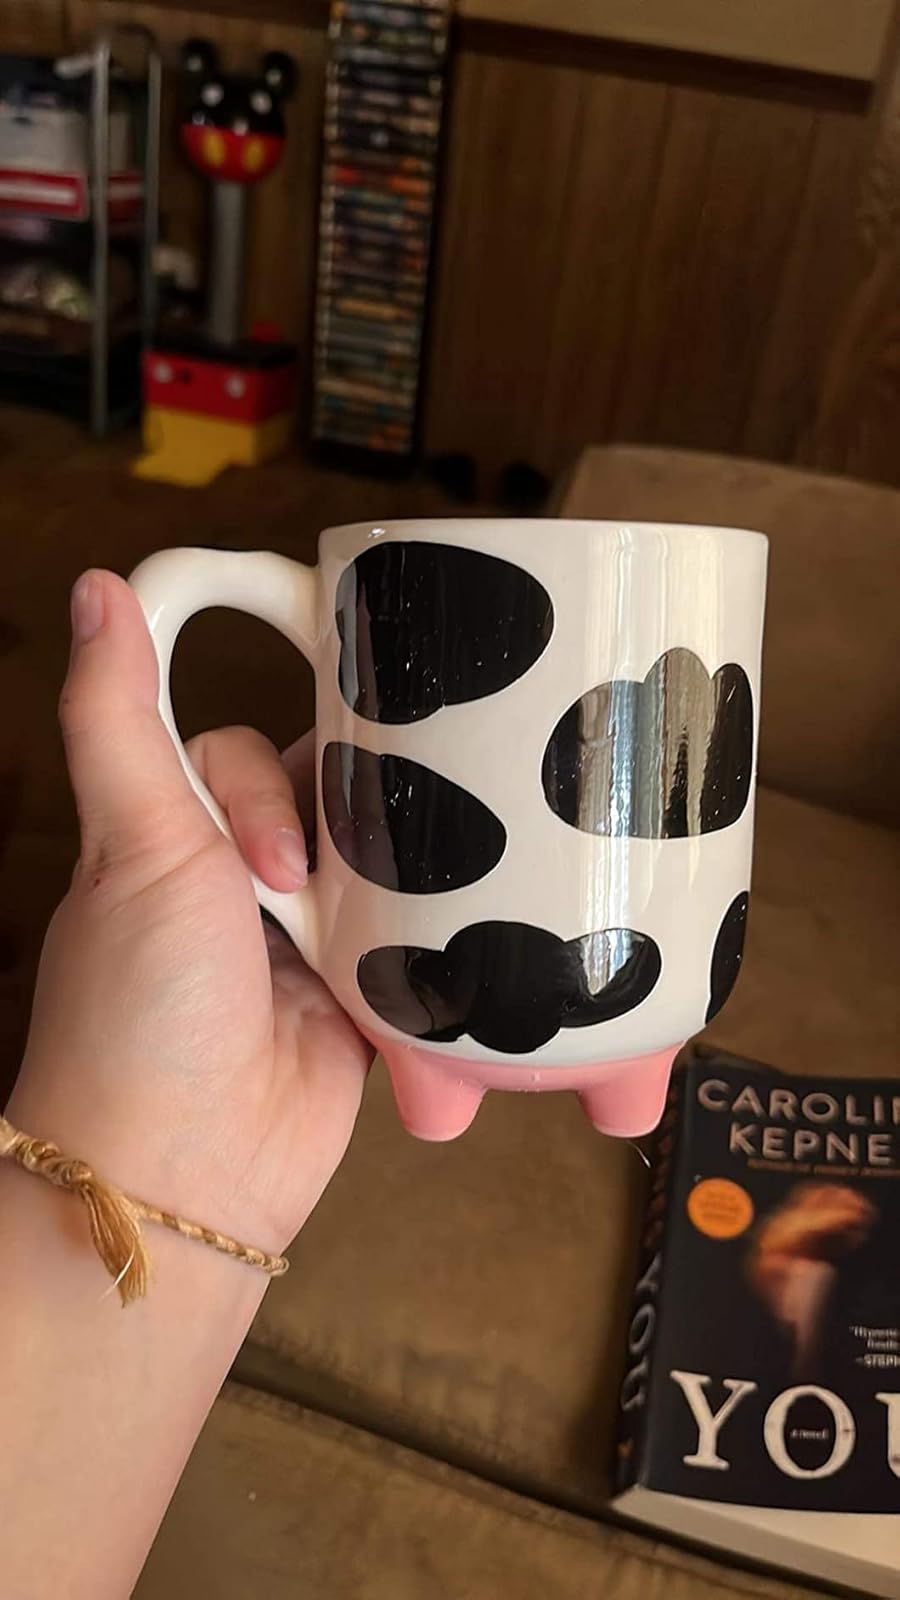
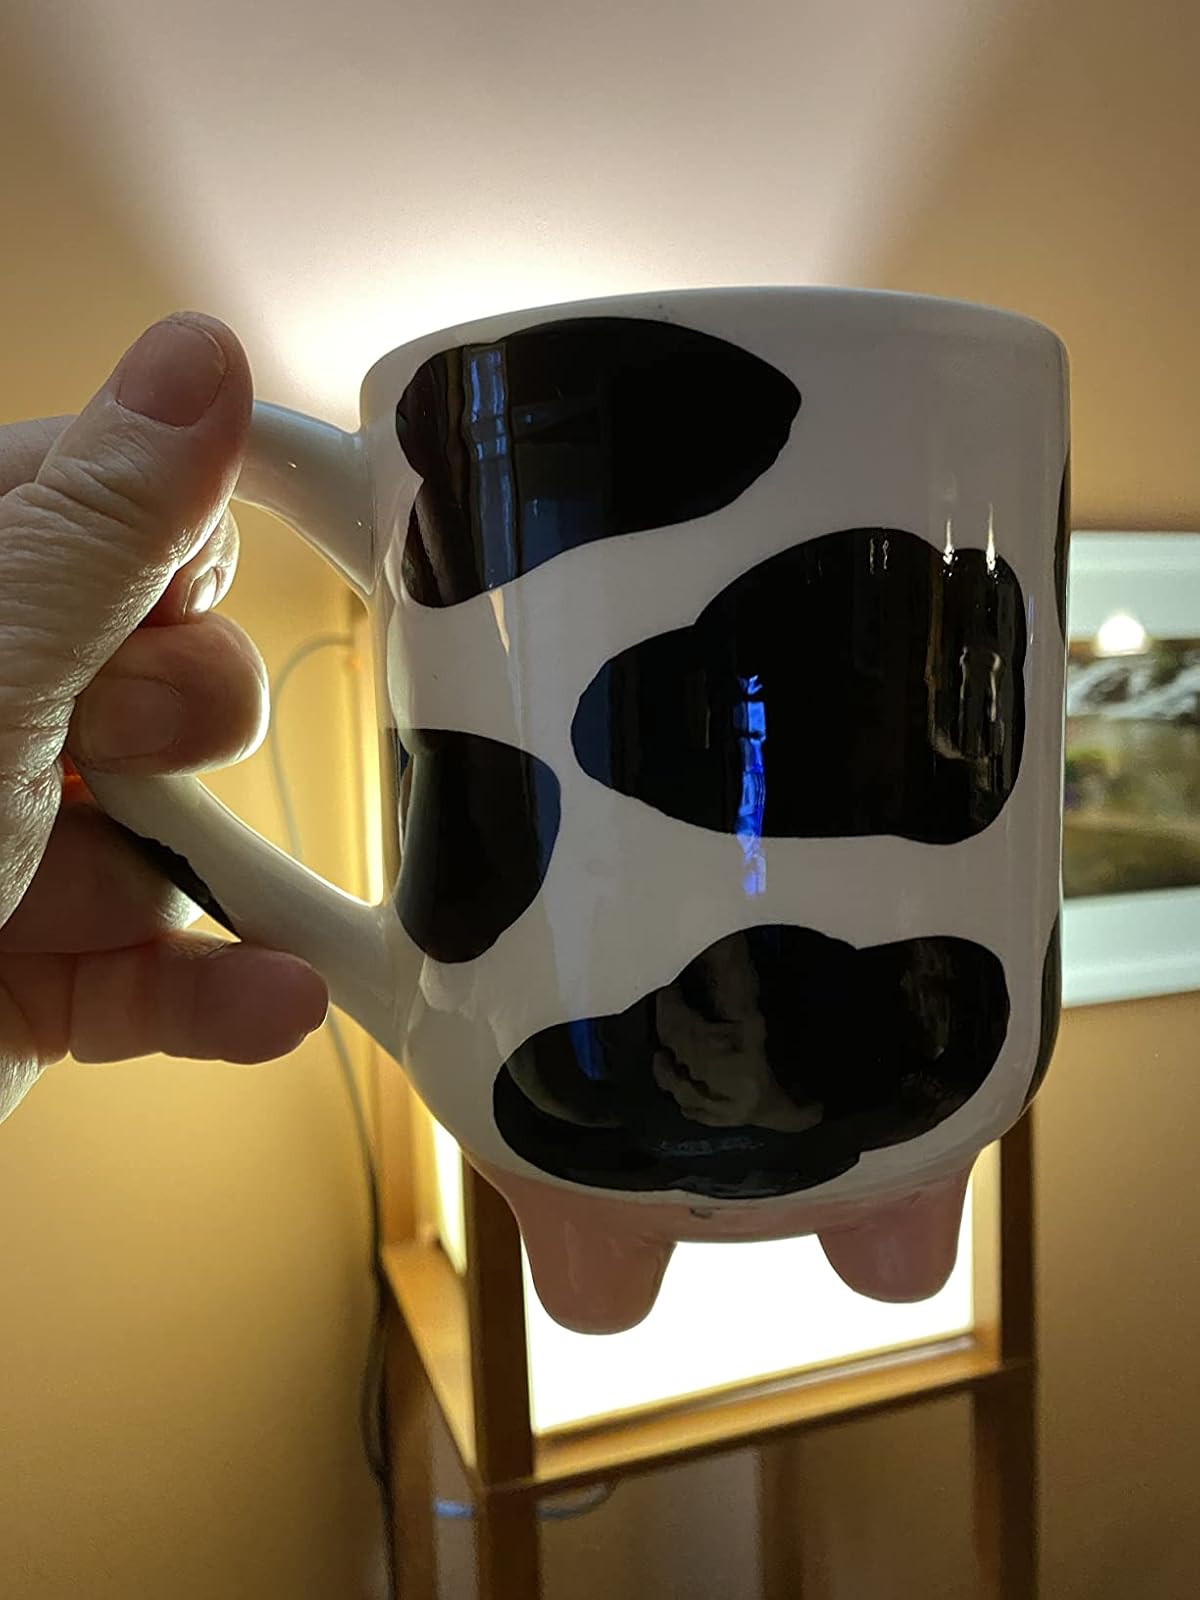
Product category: items_mug
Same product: yes